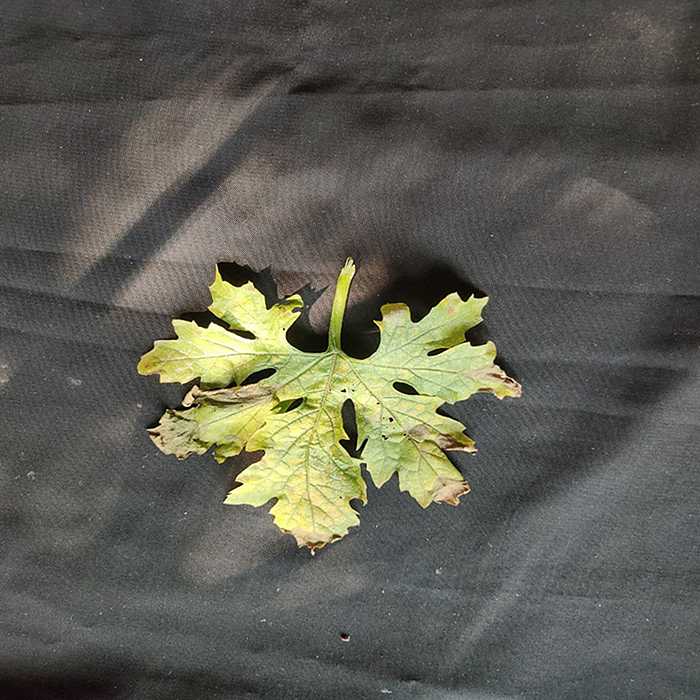
Plant: Bitter Gourd
Label: Mosaic virus